Jørgen Sonne (painter)

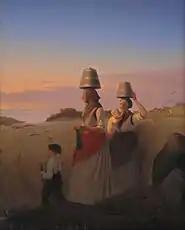
"Rural Scene" (1848)

In 1828, he received a travel stipend from the Academy that allowed him to visit Munich, where he became an apprentice of the history painter, Peter von Cornelius. He stayed there for three years and made several trips into the mountains to do landscapes, which are not among his best works.